Onet-le-Château

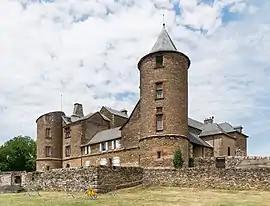
Castle of Onet-le-Château

Onet-le-Château is a commune in the Aveyron department in southern France.